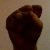
The image shows a hand gesture representing the letter 'S' in Indian Sign Language.